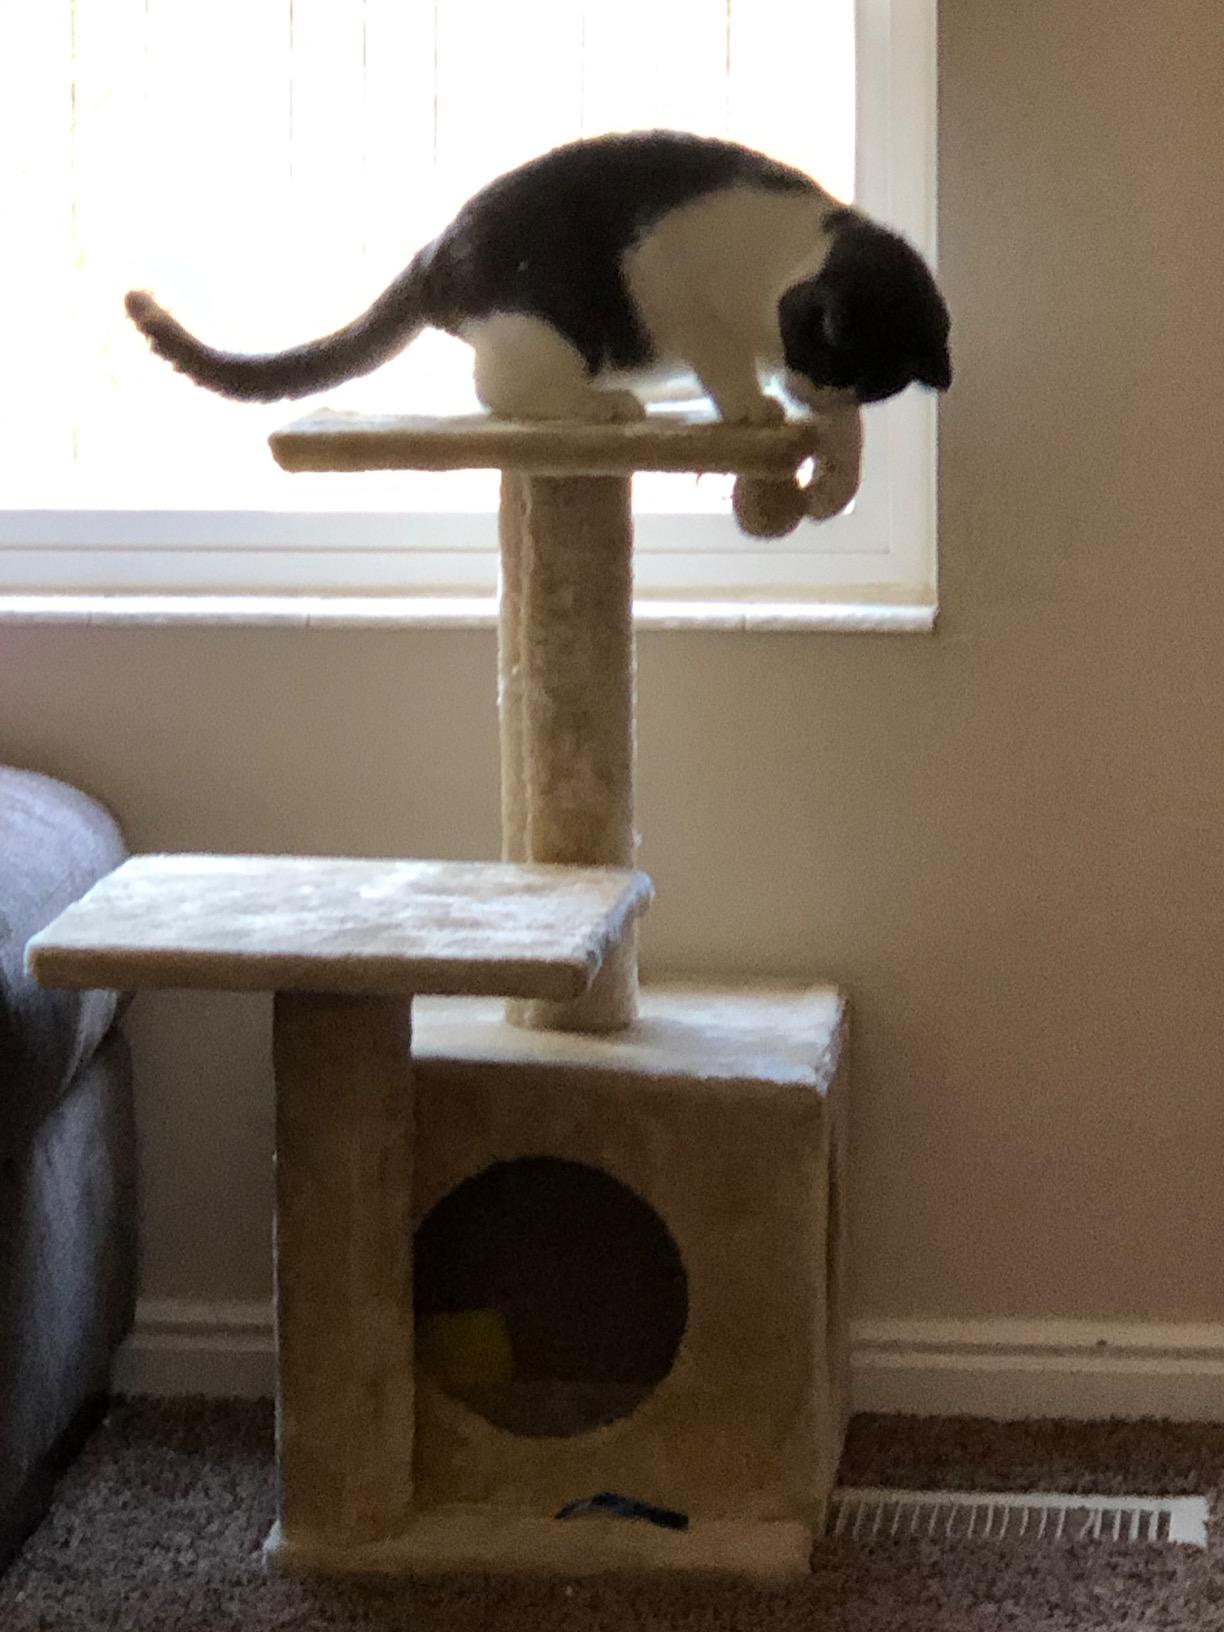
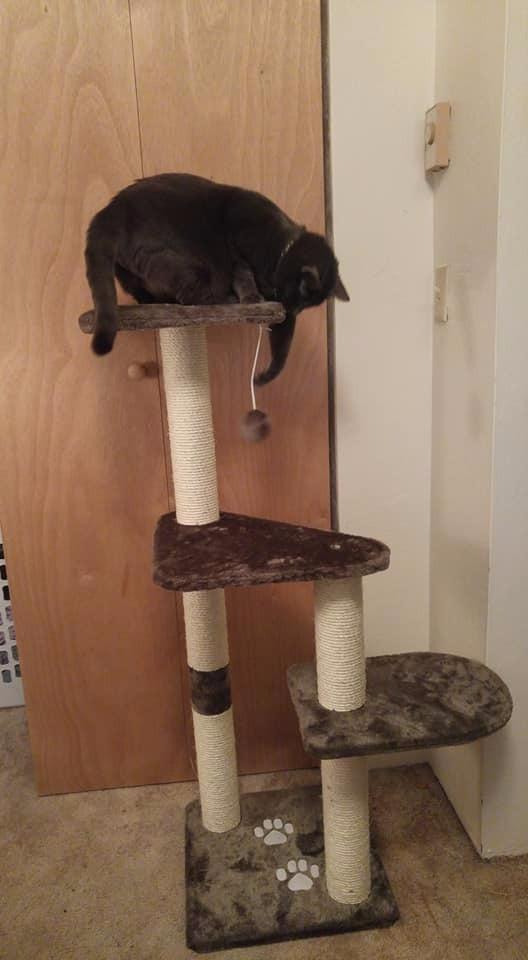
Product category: items_cat tree
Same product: no